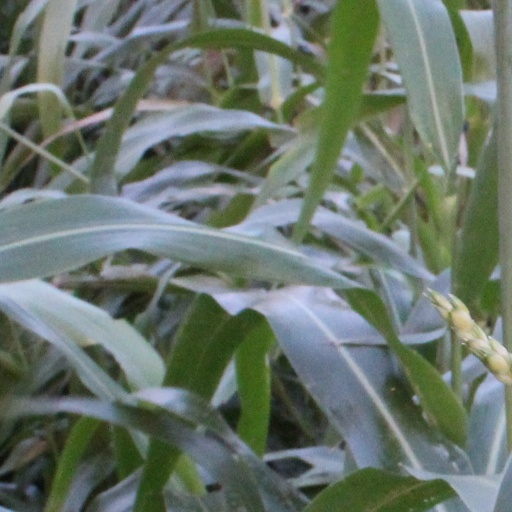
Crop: sorghum